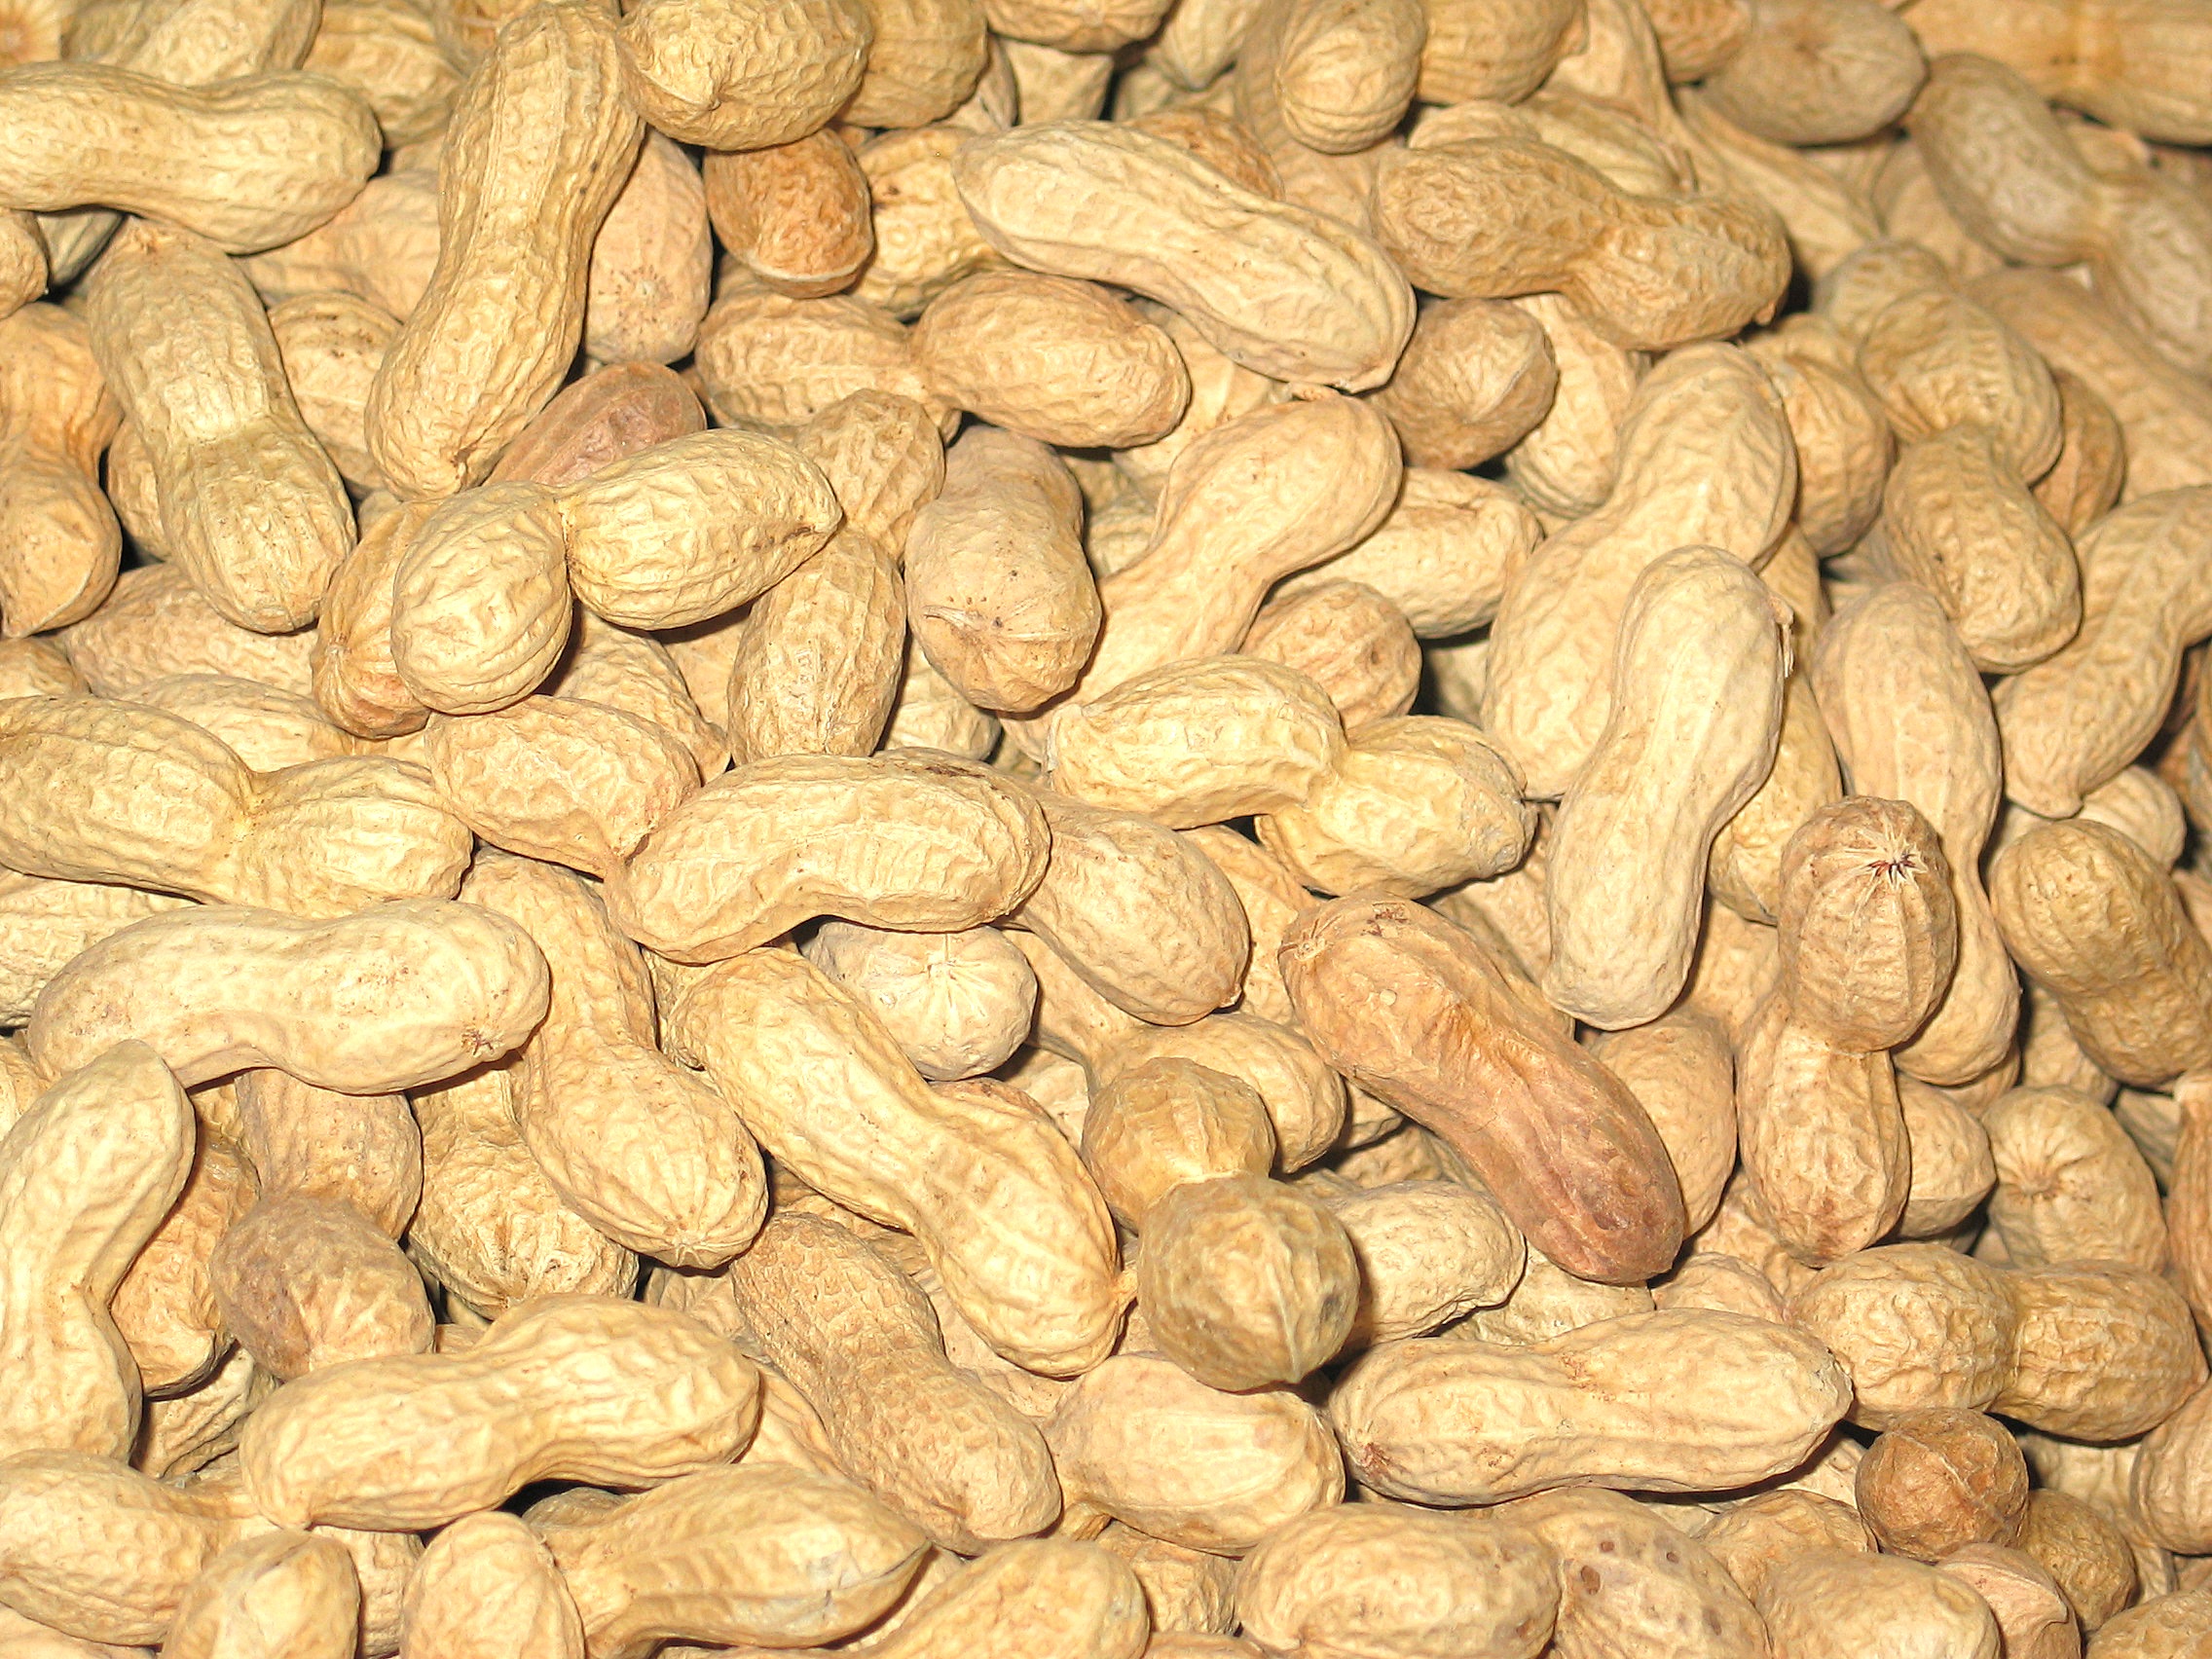
winter, plant, fruit, decoration, food, produce, crack, nut, christmas, healthy, snack, eat, advent, christmas decoration, christmas time, nuts, background, holidays, supermarket, december, peanuts, santa claus, christmas motif, nicholas, christmas eve, peanut, merry christmas, flowering plant, grass family, land plant, nuts seeds, peanuts crack